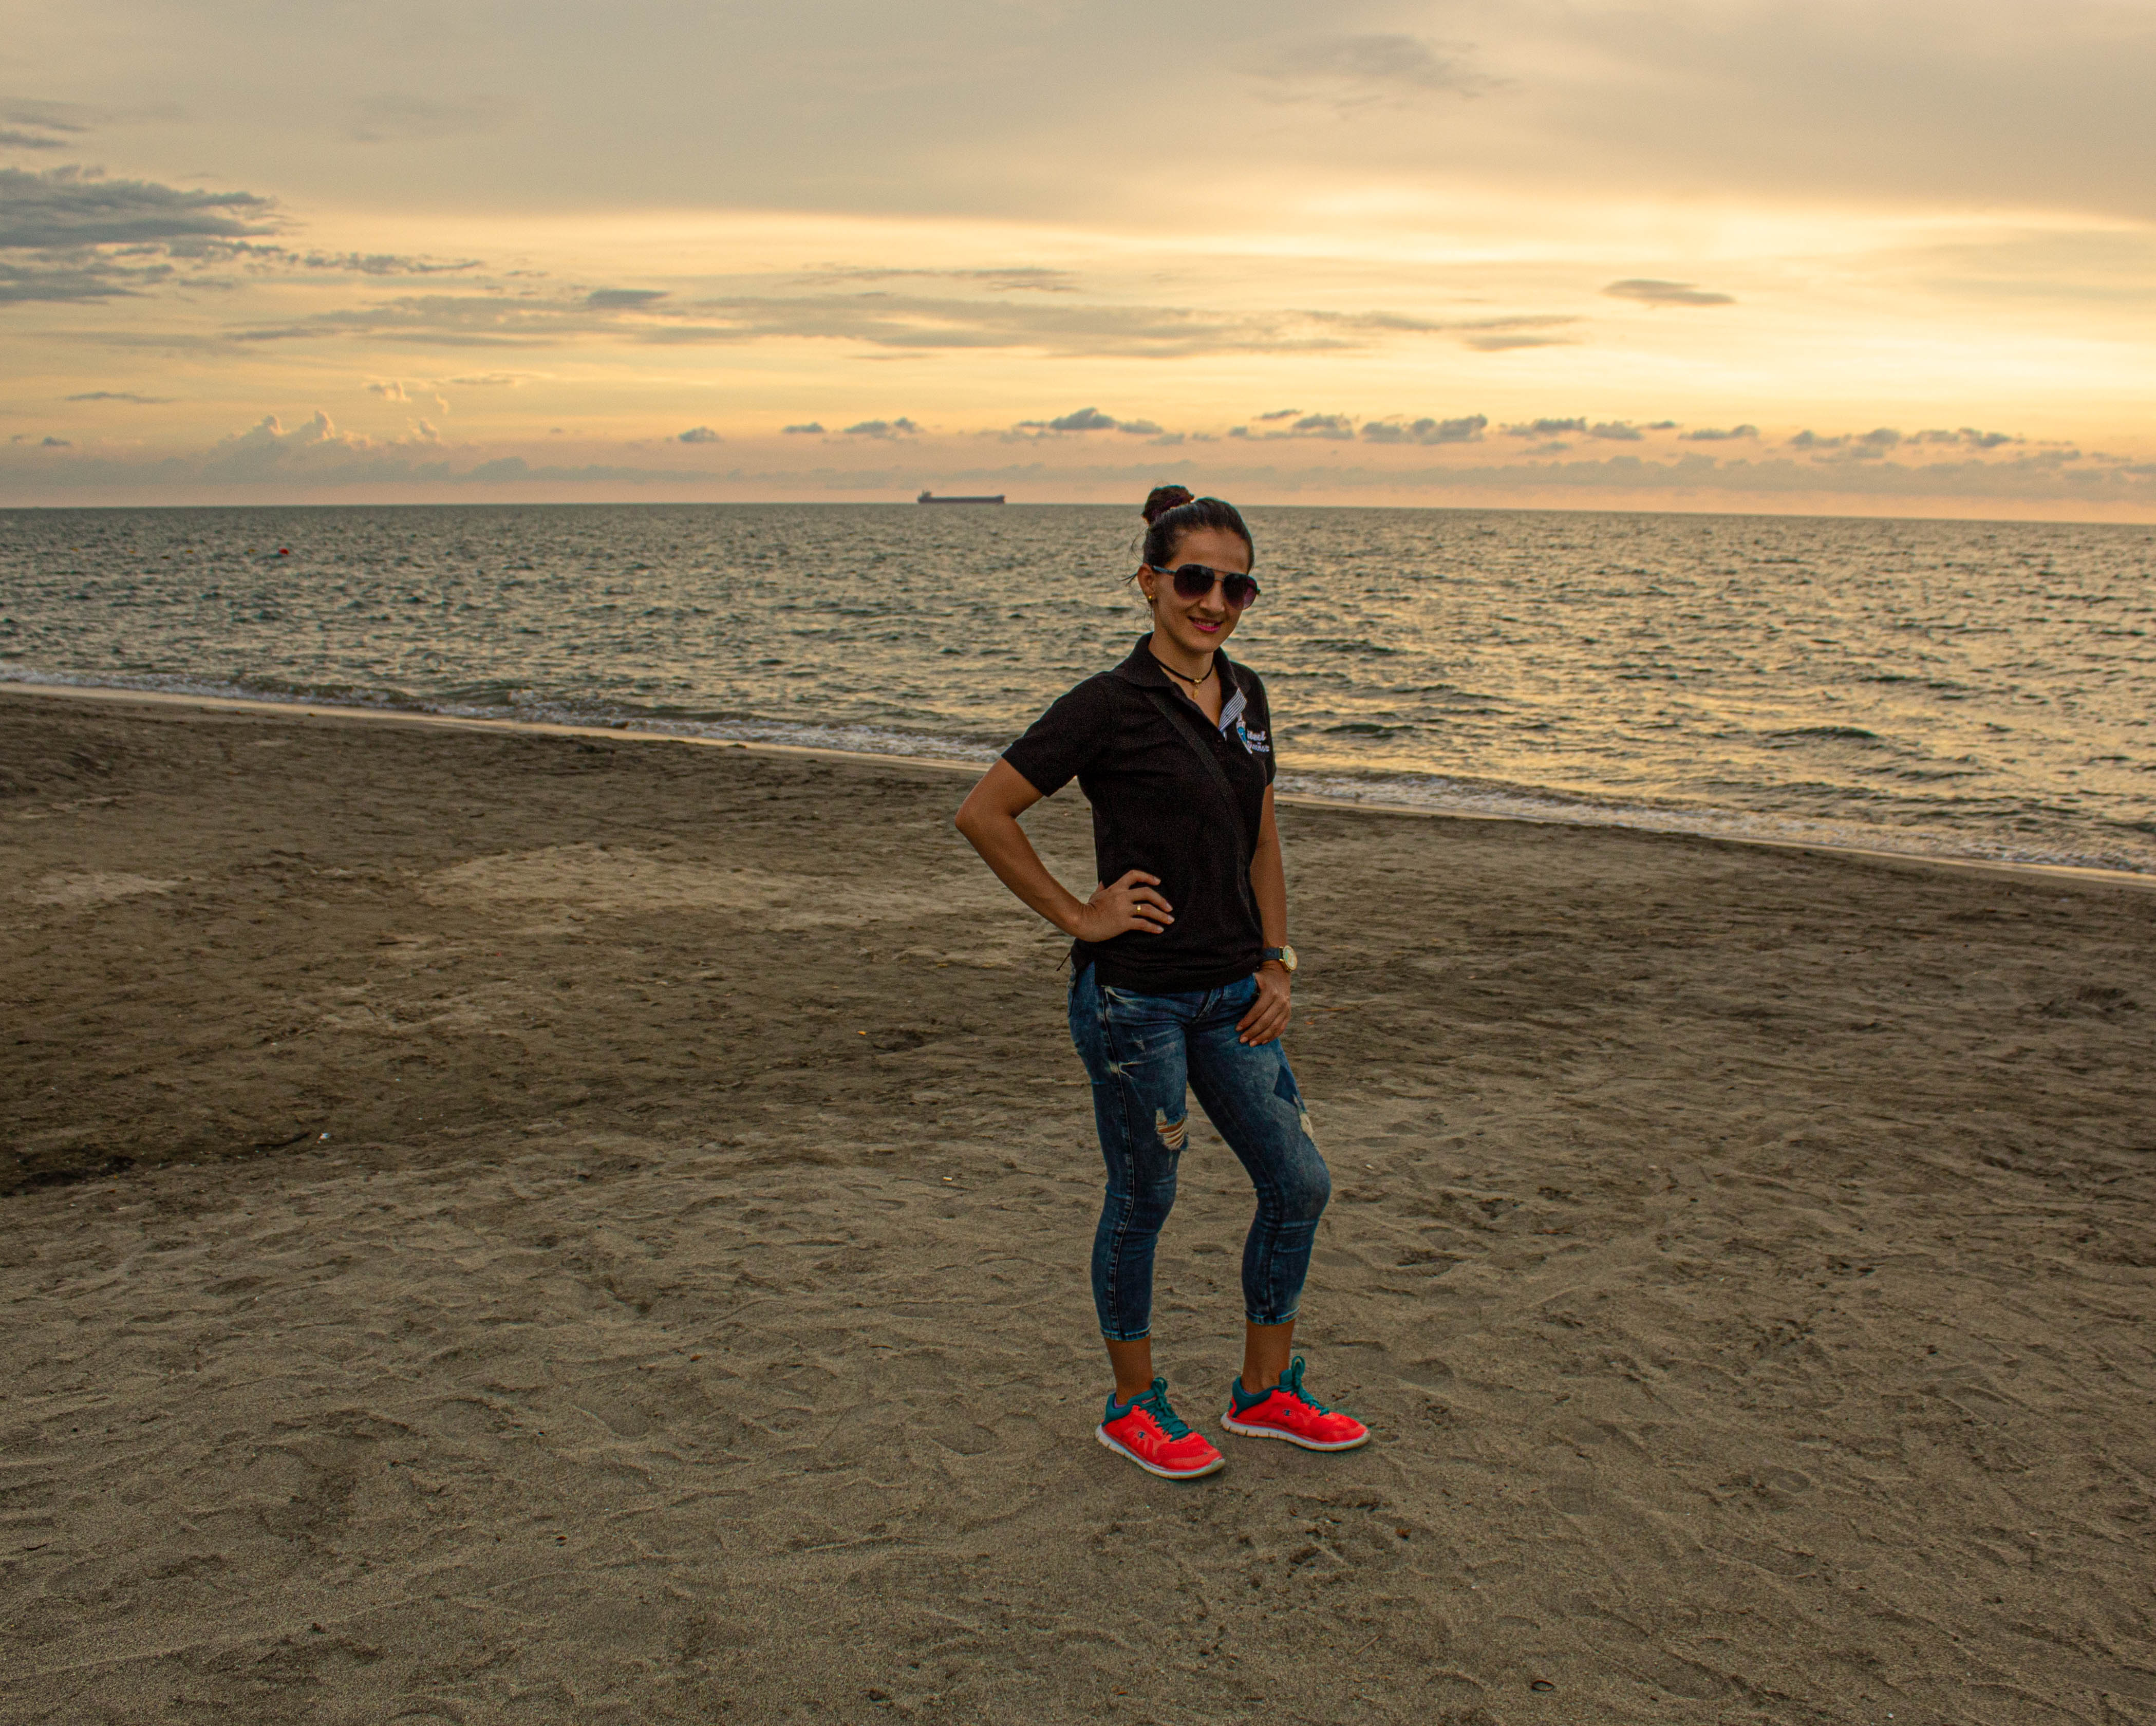
woman, sunshine, sky, beach, water, sea, ocean, standing, cloud, vacation, horizon, morning, fun, summer, coast, sand, shore, leg, sunset, happy, mountain, evening, landscape, photography, tourism, wave, coastal and oceanic landforms, leisure, running, meteorological phenomenon, shoe, physical fitness